Home

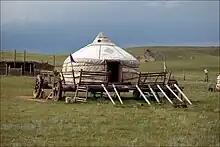
A traditional Kazakh yurt on a wagon

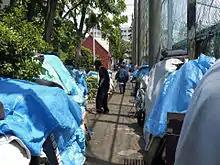
Homeless people in San'ya district, Tokyo, Japan

Home as constitutionally mobile and transient has been contended by anthropologists and sociologist. A mobile home (also known as a house trailer, park home, trailer, or trailer home) is a prefabricated structure, built in a factory on a permanently attached chassis before being transported to site (either by being towed or on a trailer). Used as permanent homes, or for holiday or temporary accommodation, they are often left permanently or semi-permanently in one place, but can be moved, and may be required to move from time to time for legal reasons.